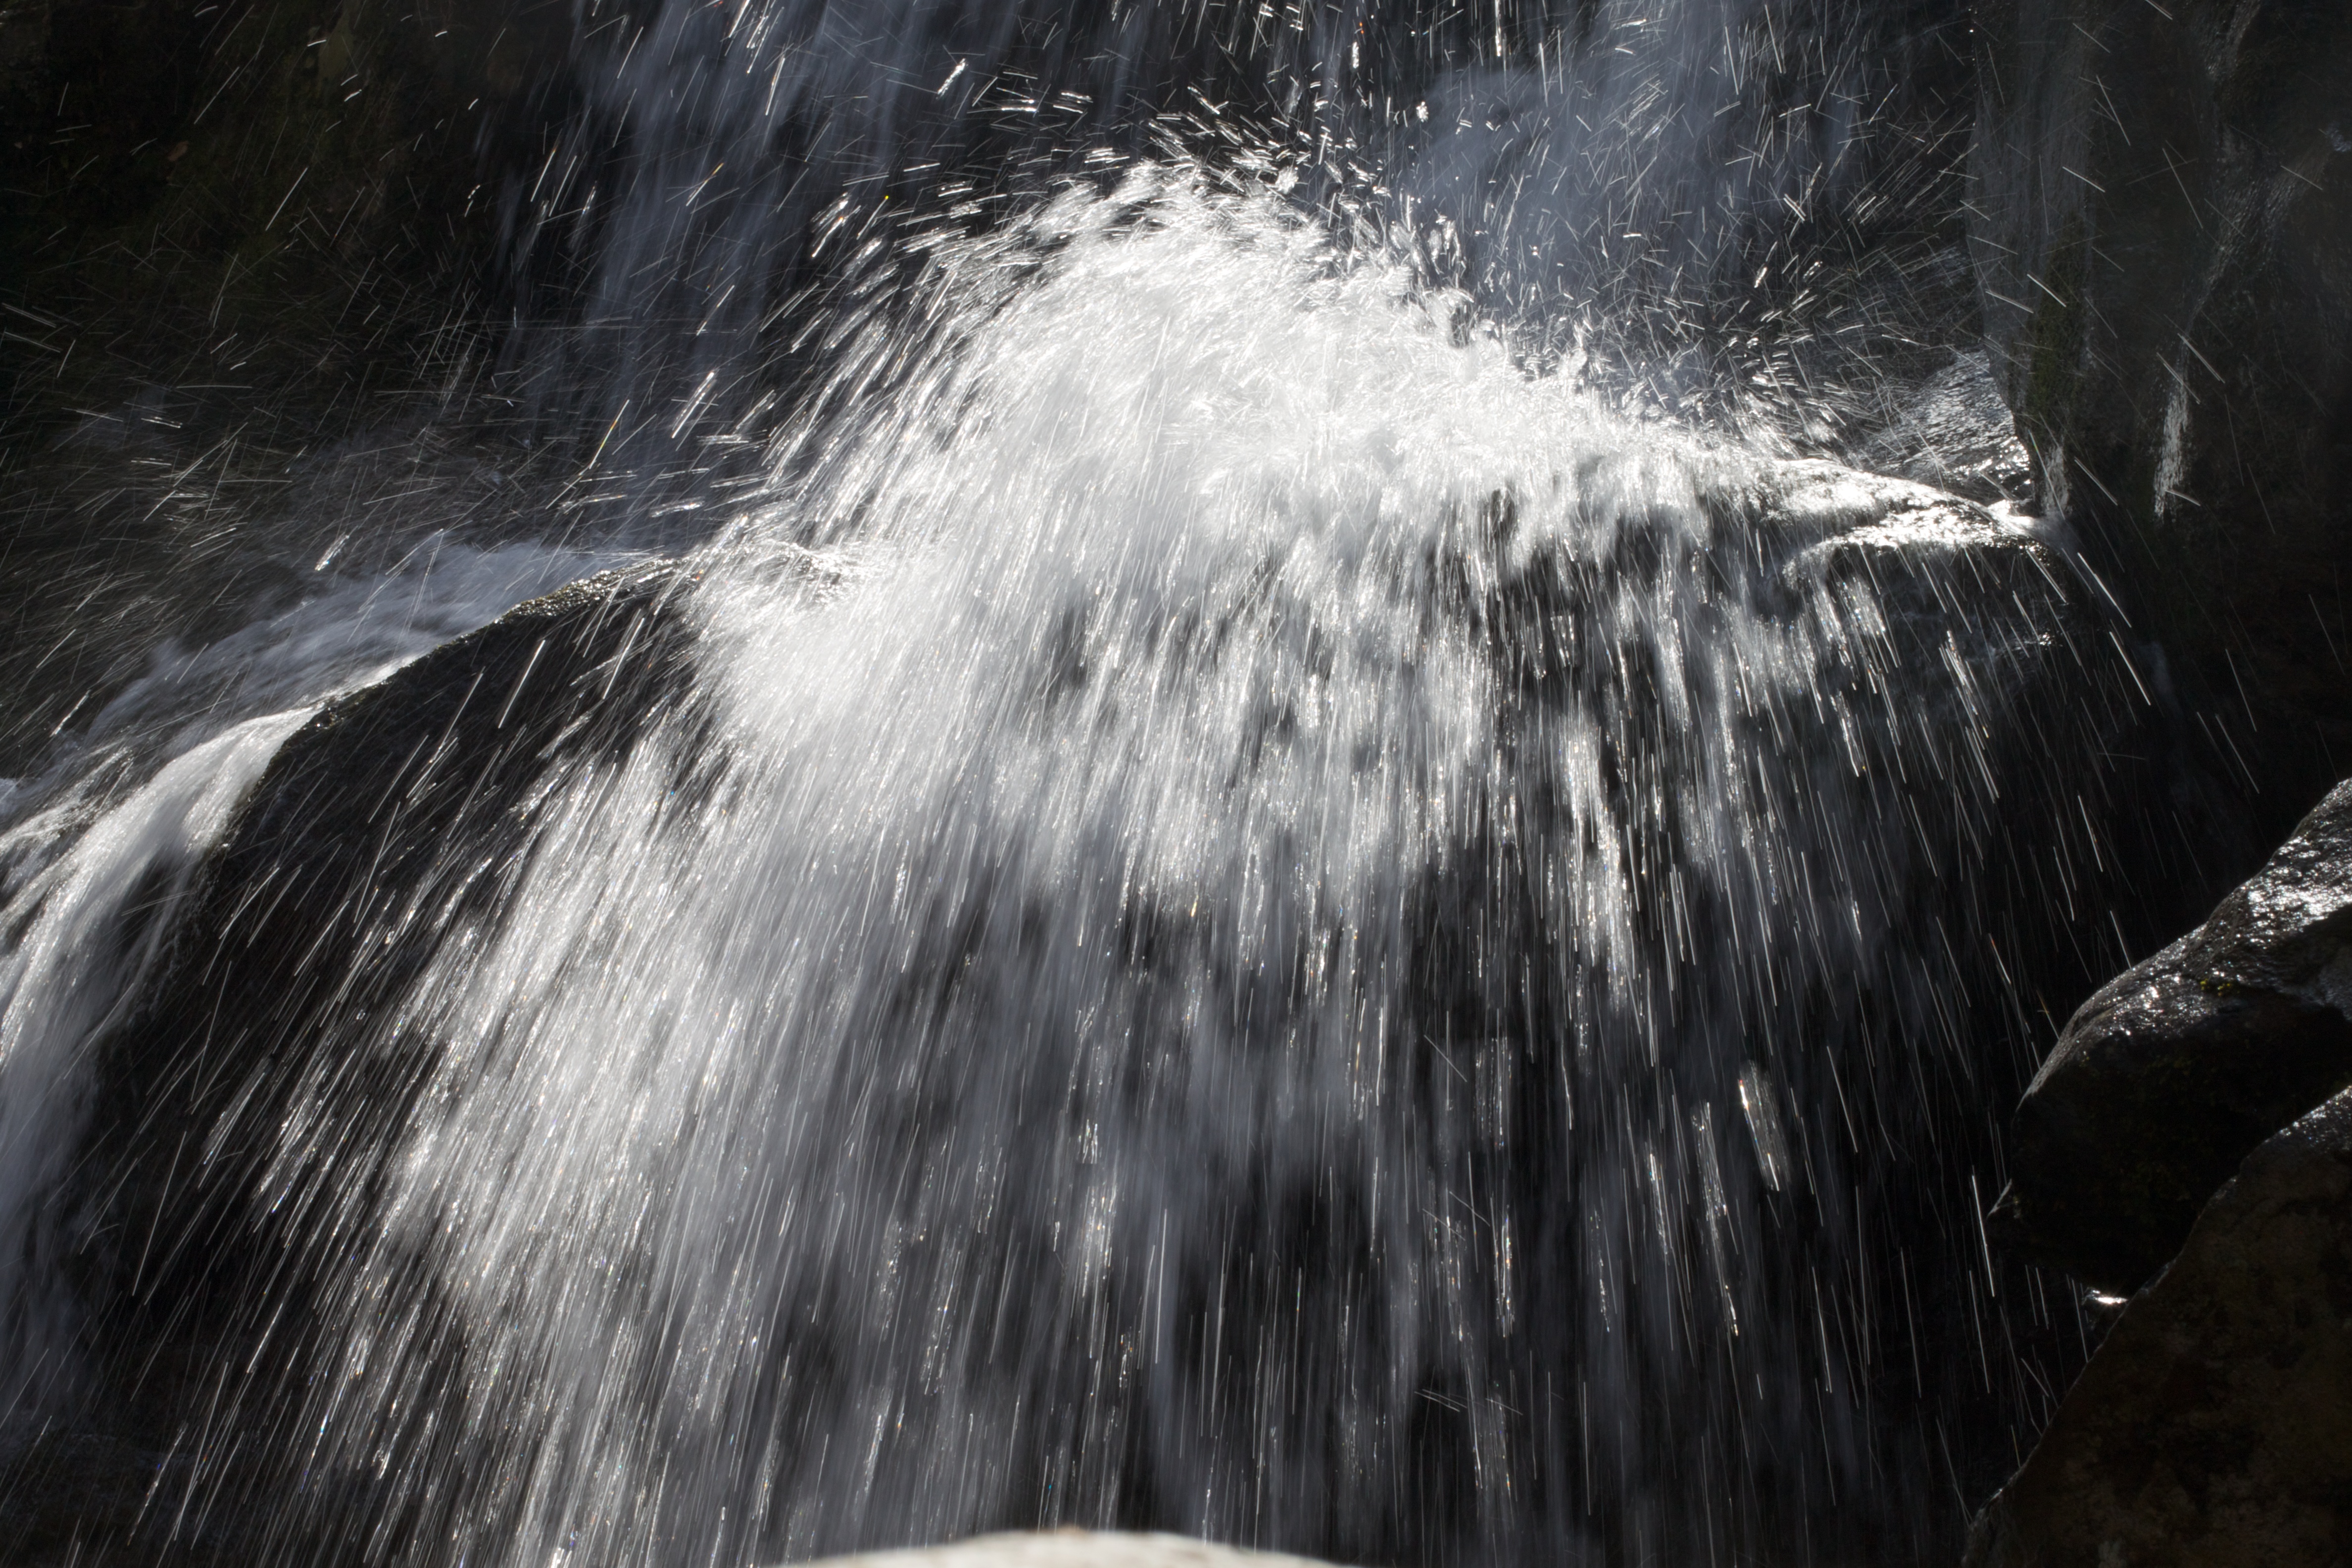
water, nature, rock, waterfall, wave, stream, rapid, material, body of water, water feature